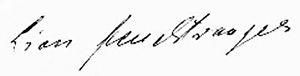
Le Faux Néron est un roman de l'écrivain allemand Lion Feuchtwanger, paru en 1936.